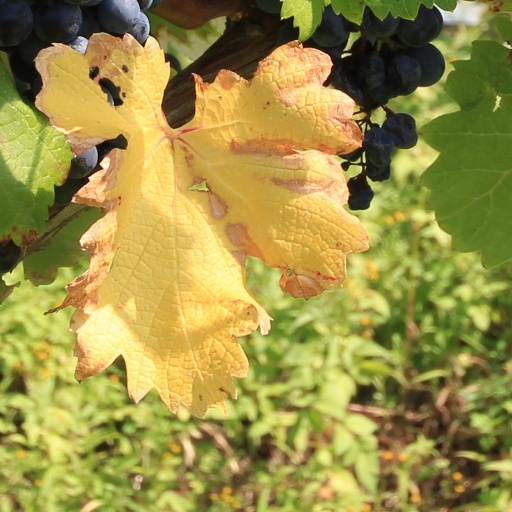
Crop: grape